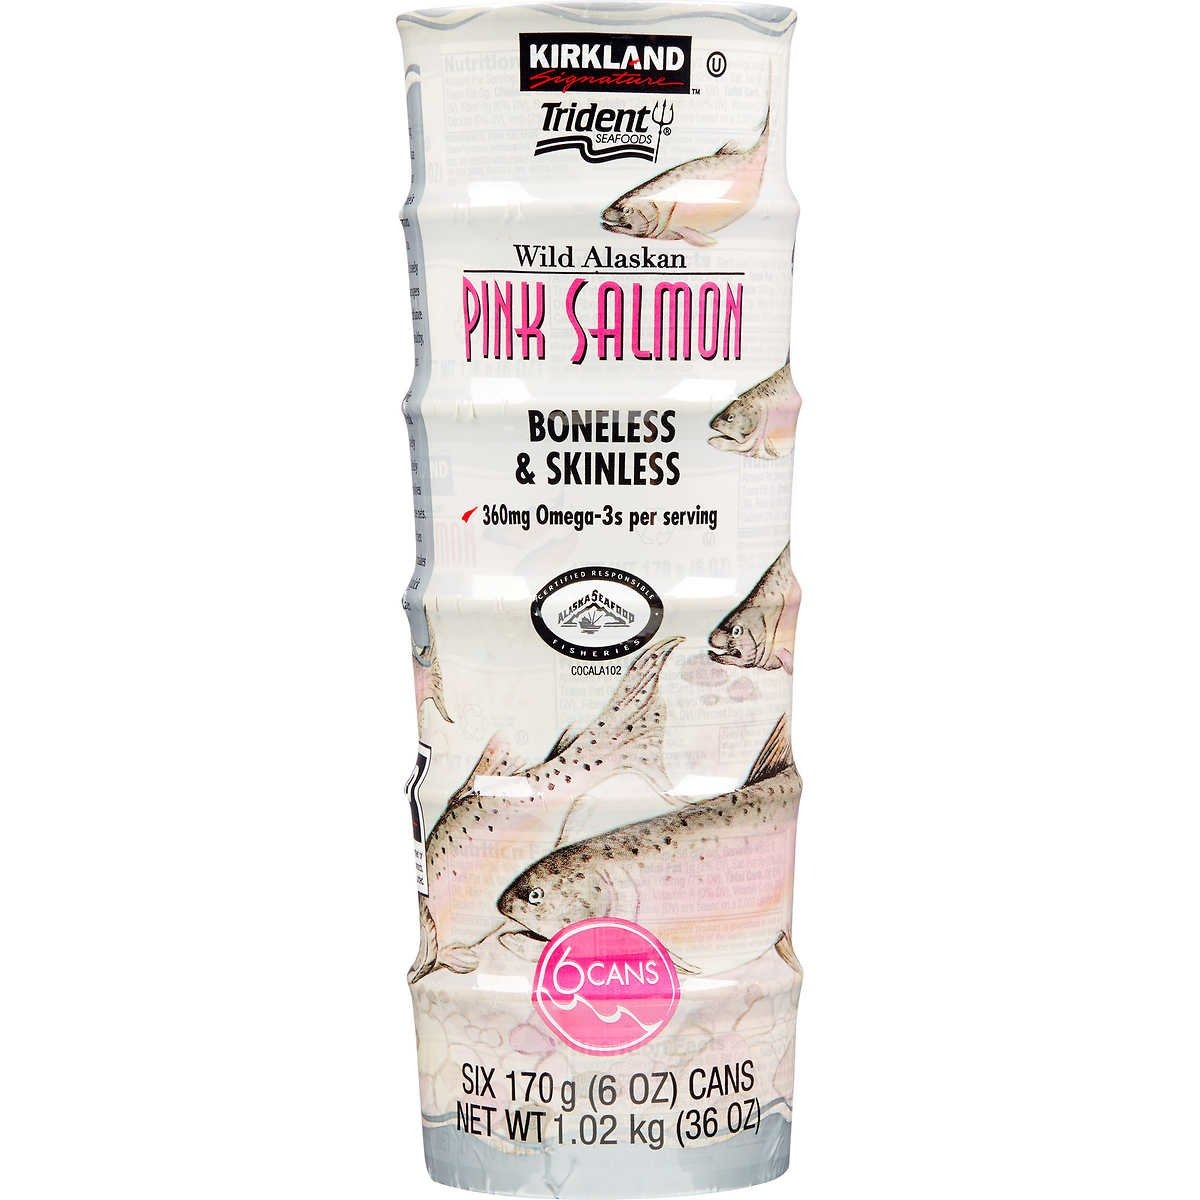
Item Name: Kirkland Signature Wild Alaskan Pink Salmon, 6 oz, 6-count
Bullet Point 1: Boneless and Skinless
Bullet Point 2: Kosher
Bullet Point 3: Wild Alaskan Pink Salmon
Bullet Point 4: Trident Seafoods
Bullet Point 5: 36 oz. Total Net Weight
Product Description: Kirkland Signature's Delicious Wild Alaskan Pink Salmon. Premium Boneless and Skinless. 700mg Omega-3s Per Serving.
Value: 36.0
Unit: Ounce

Price: 25.7